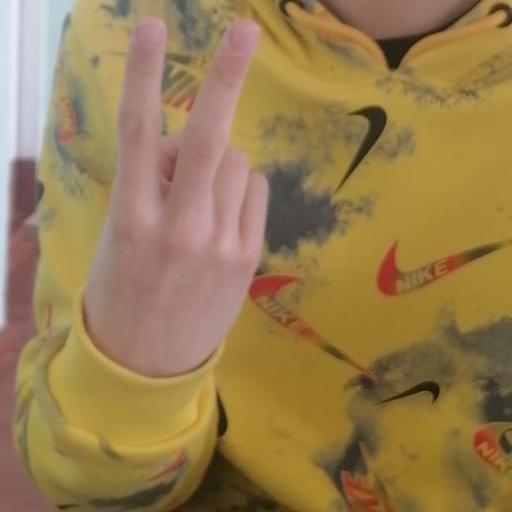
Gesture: peace_inverted